Zhanglin railway station

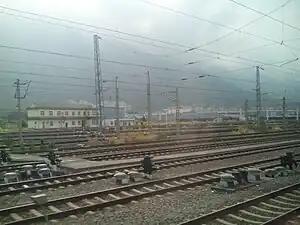

Zhanglin railway station (Foochow Romanized: "Ciŏng-lìng câng") is a railway station located in Gushan, Jin'an District, in the northeast of the city of Fuzhou, Fujian, China.